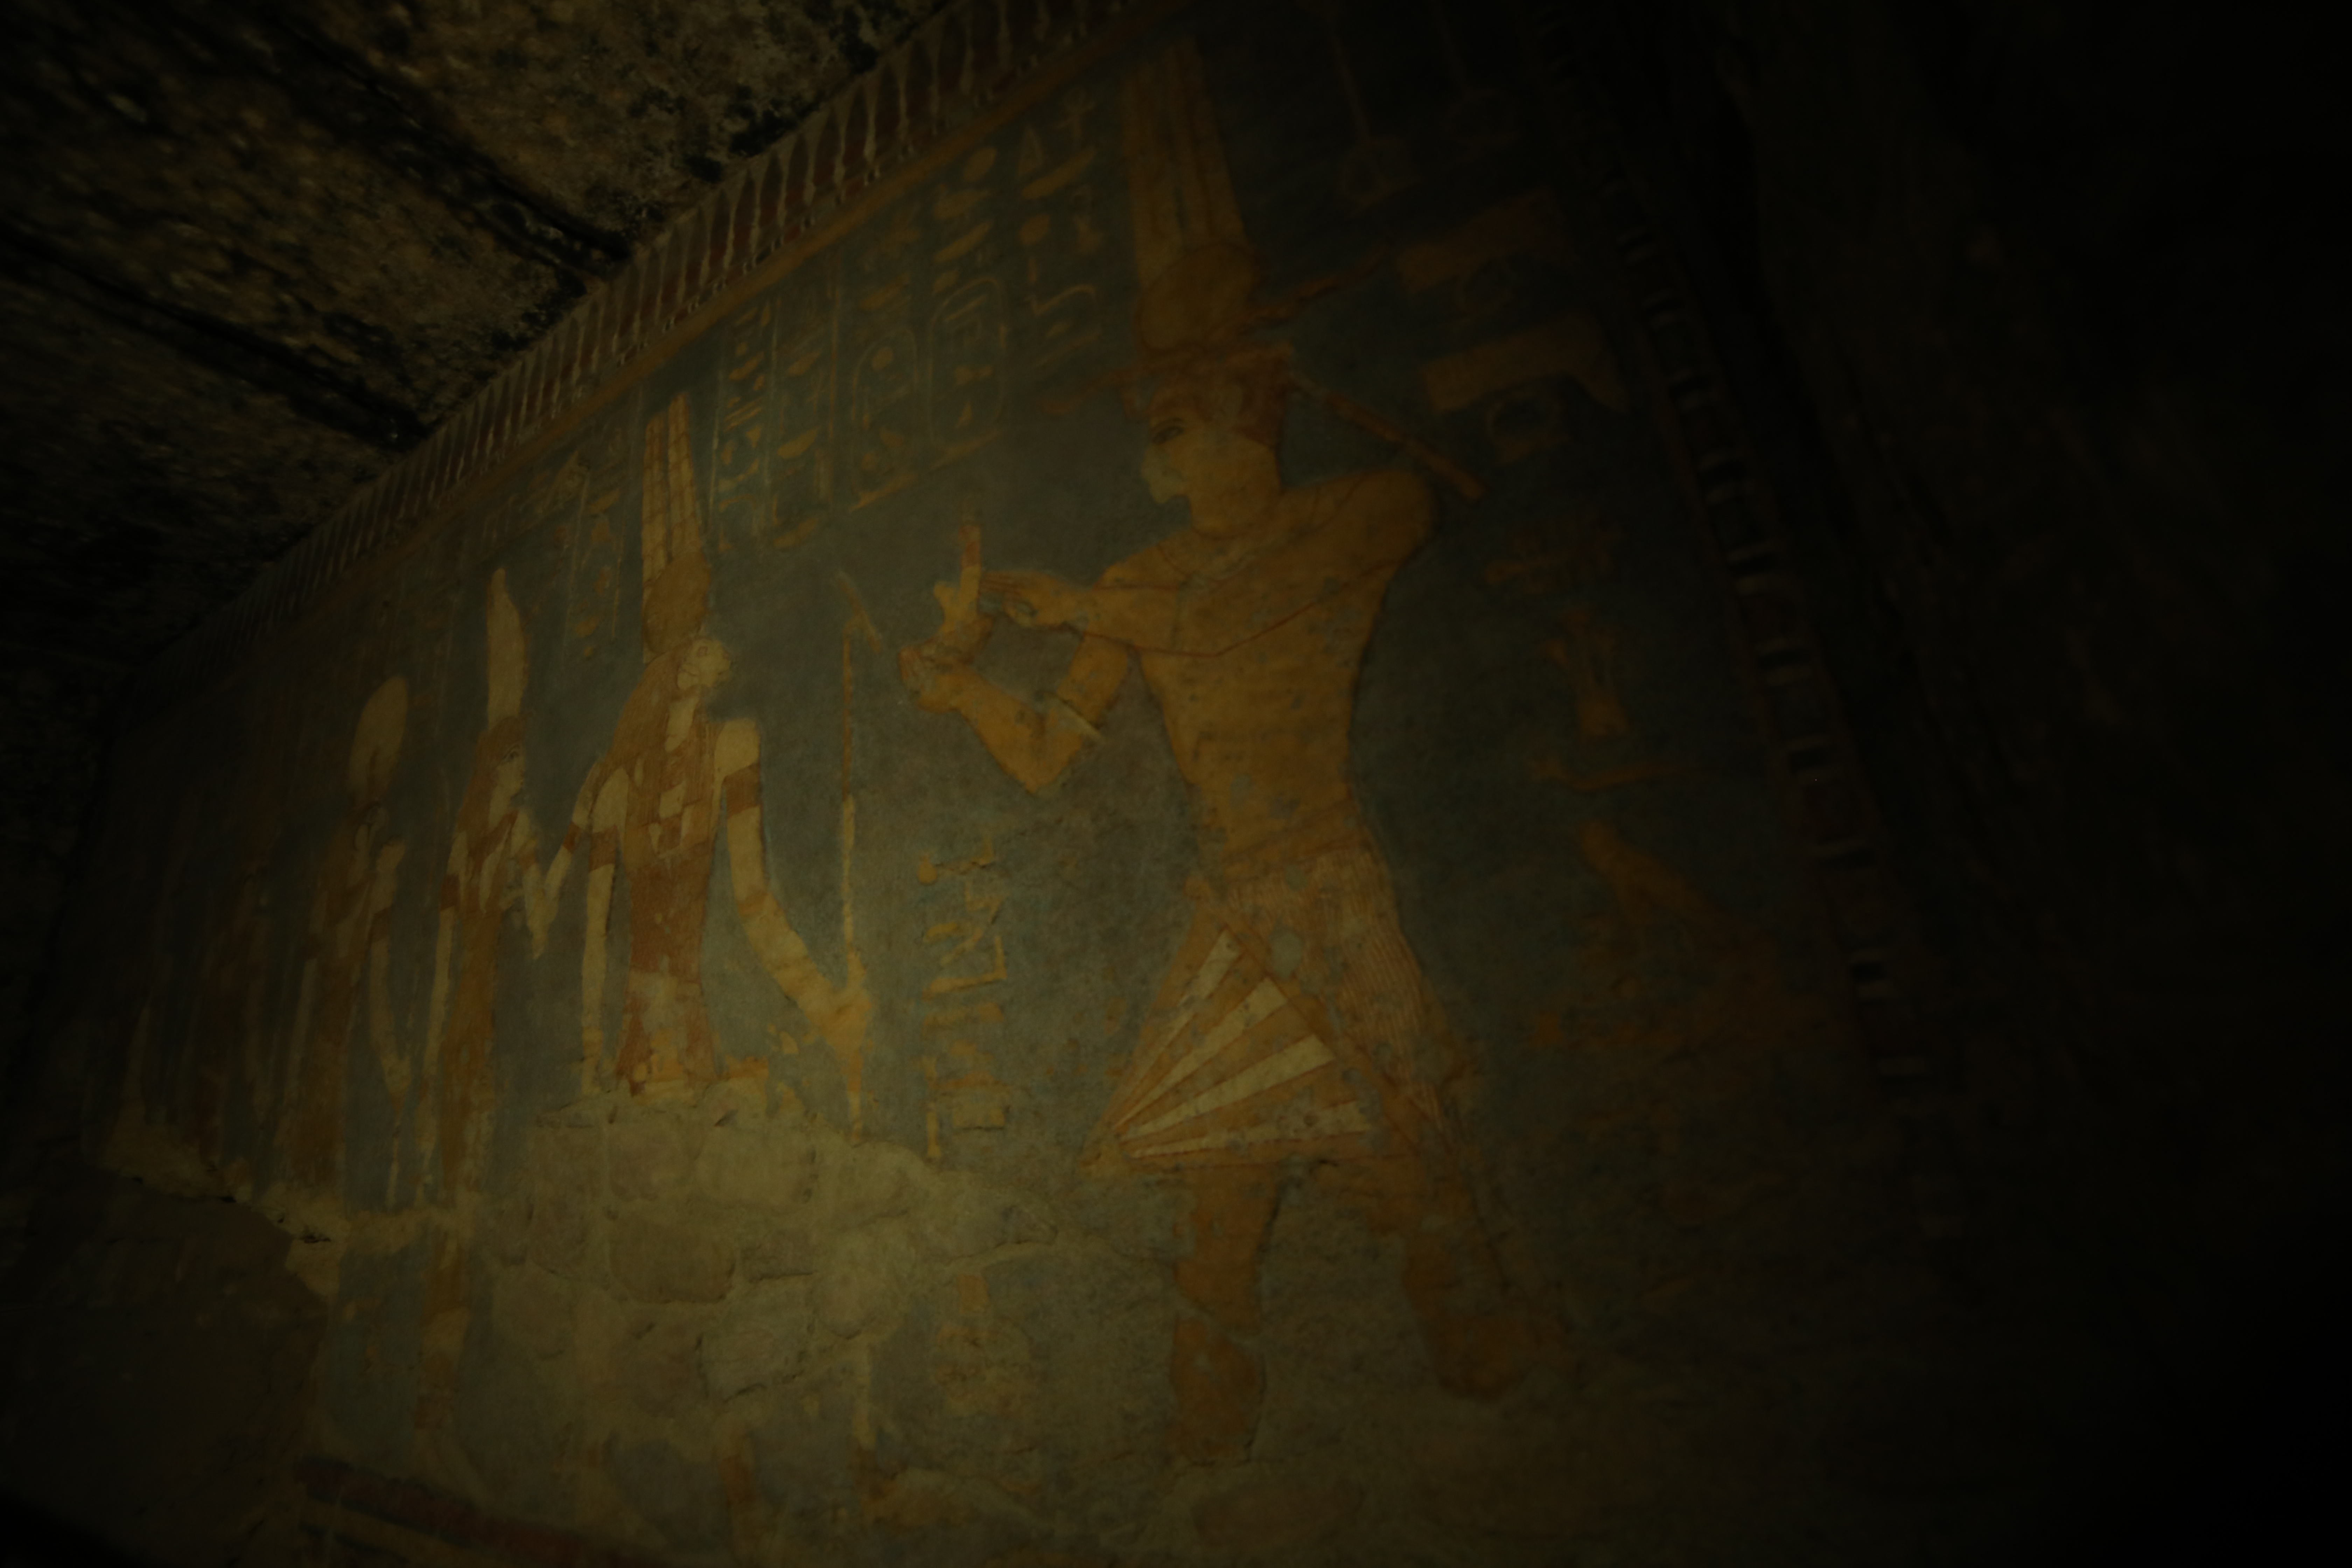
temples, sudan, darkness, light, carving, ancient history, atmosphere, art, caving, formation, stock photography, archaeological site, cave